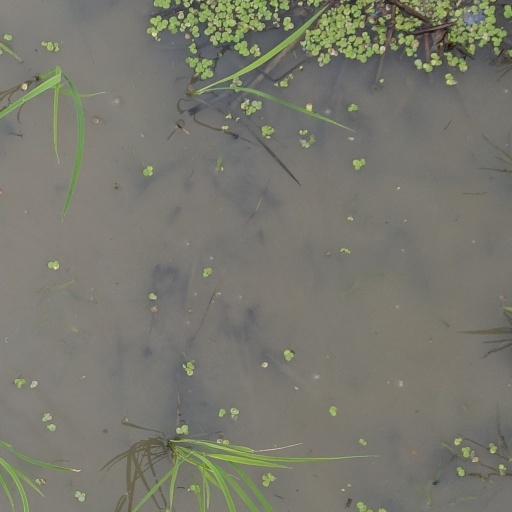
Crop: rice